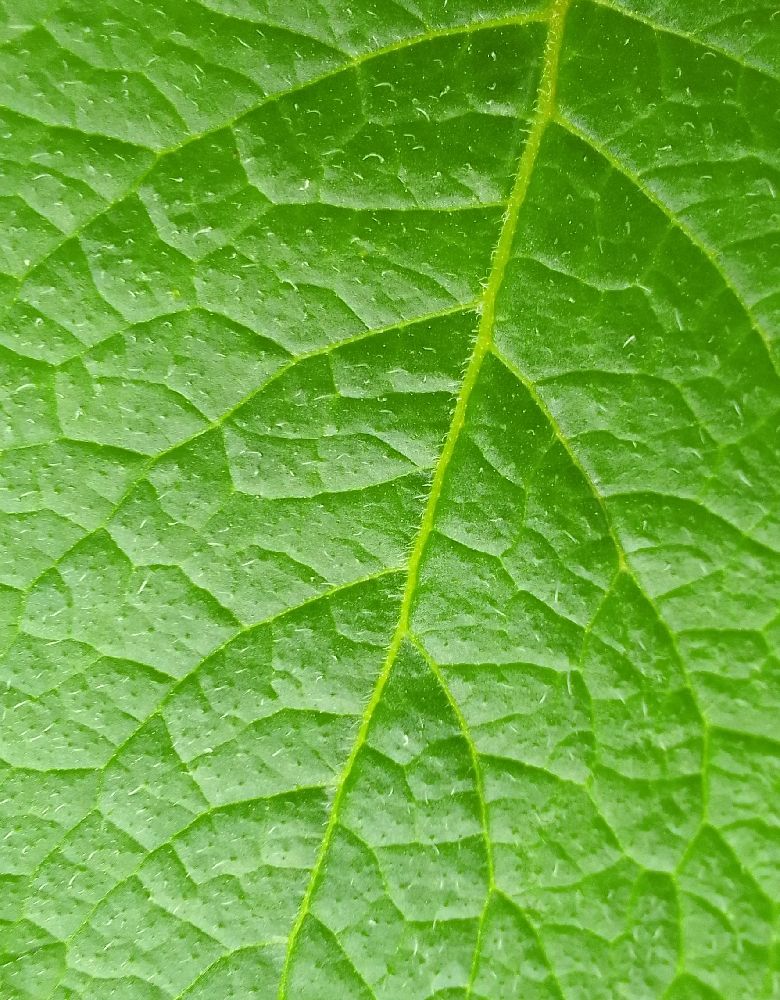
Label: Healthy